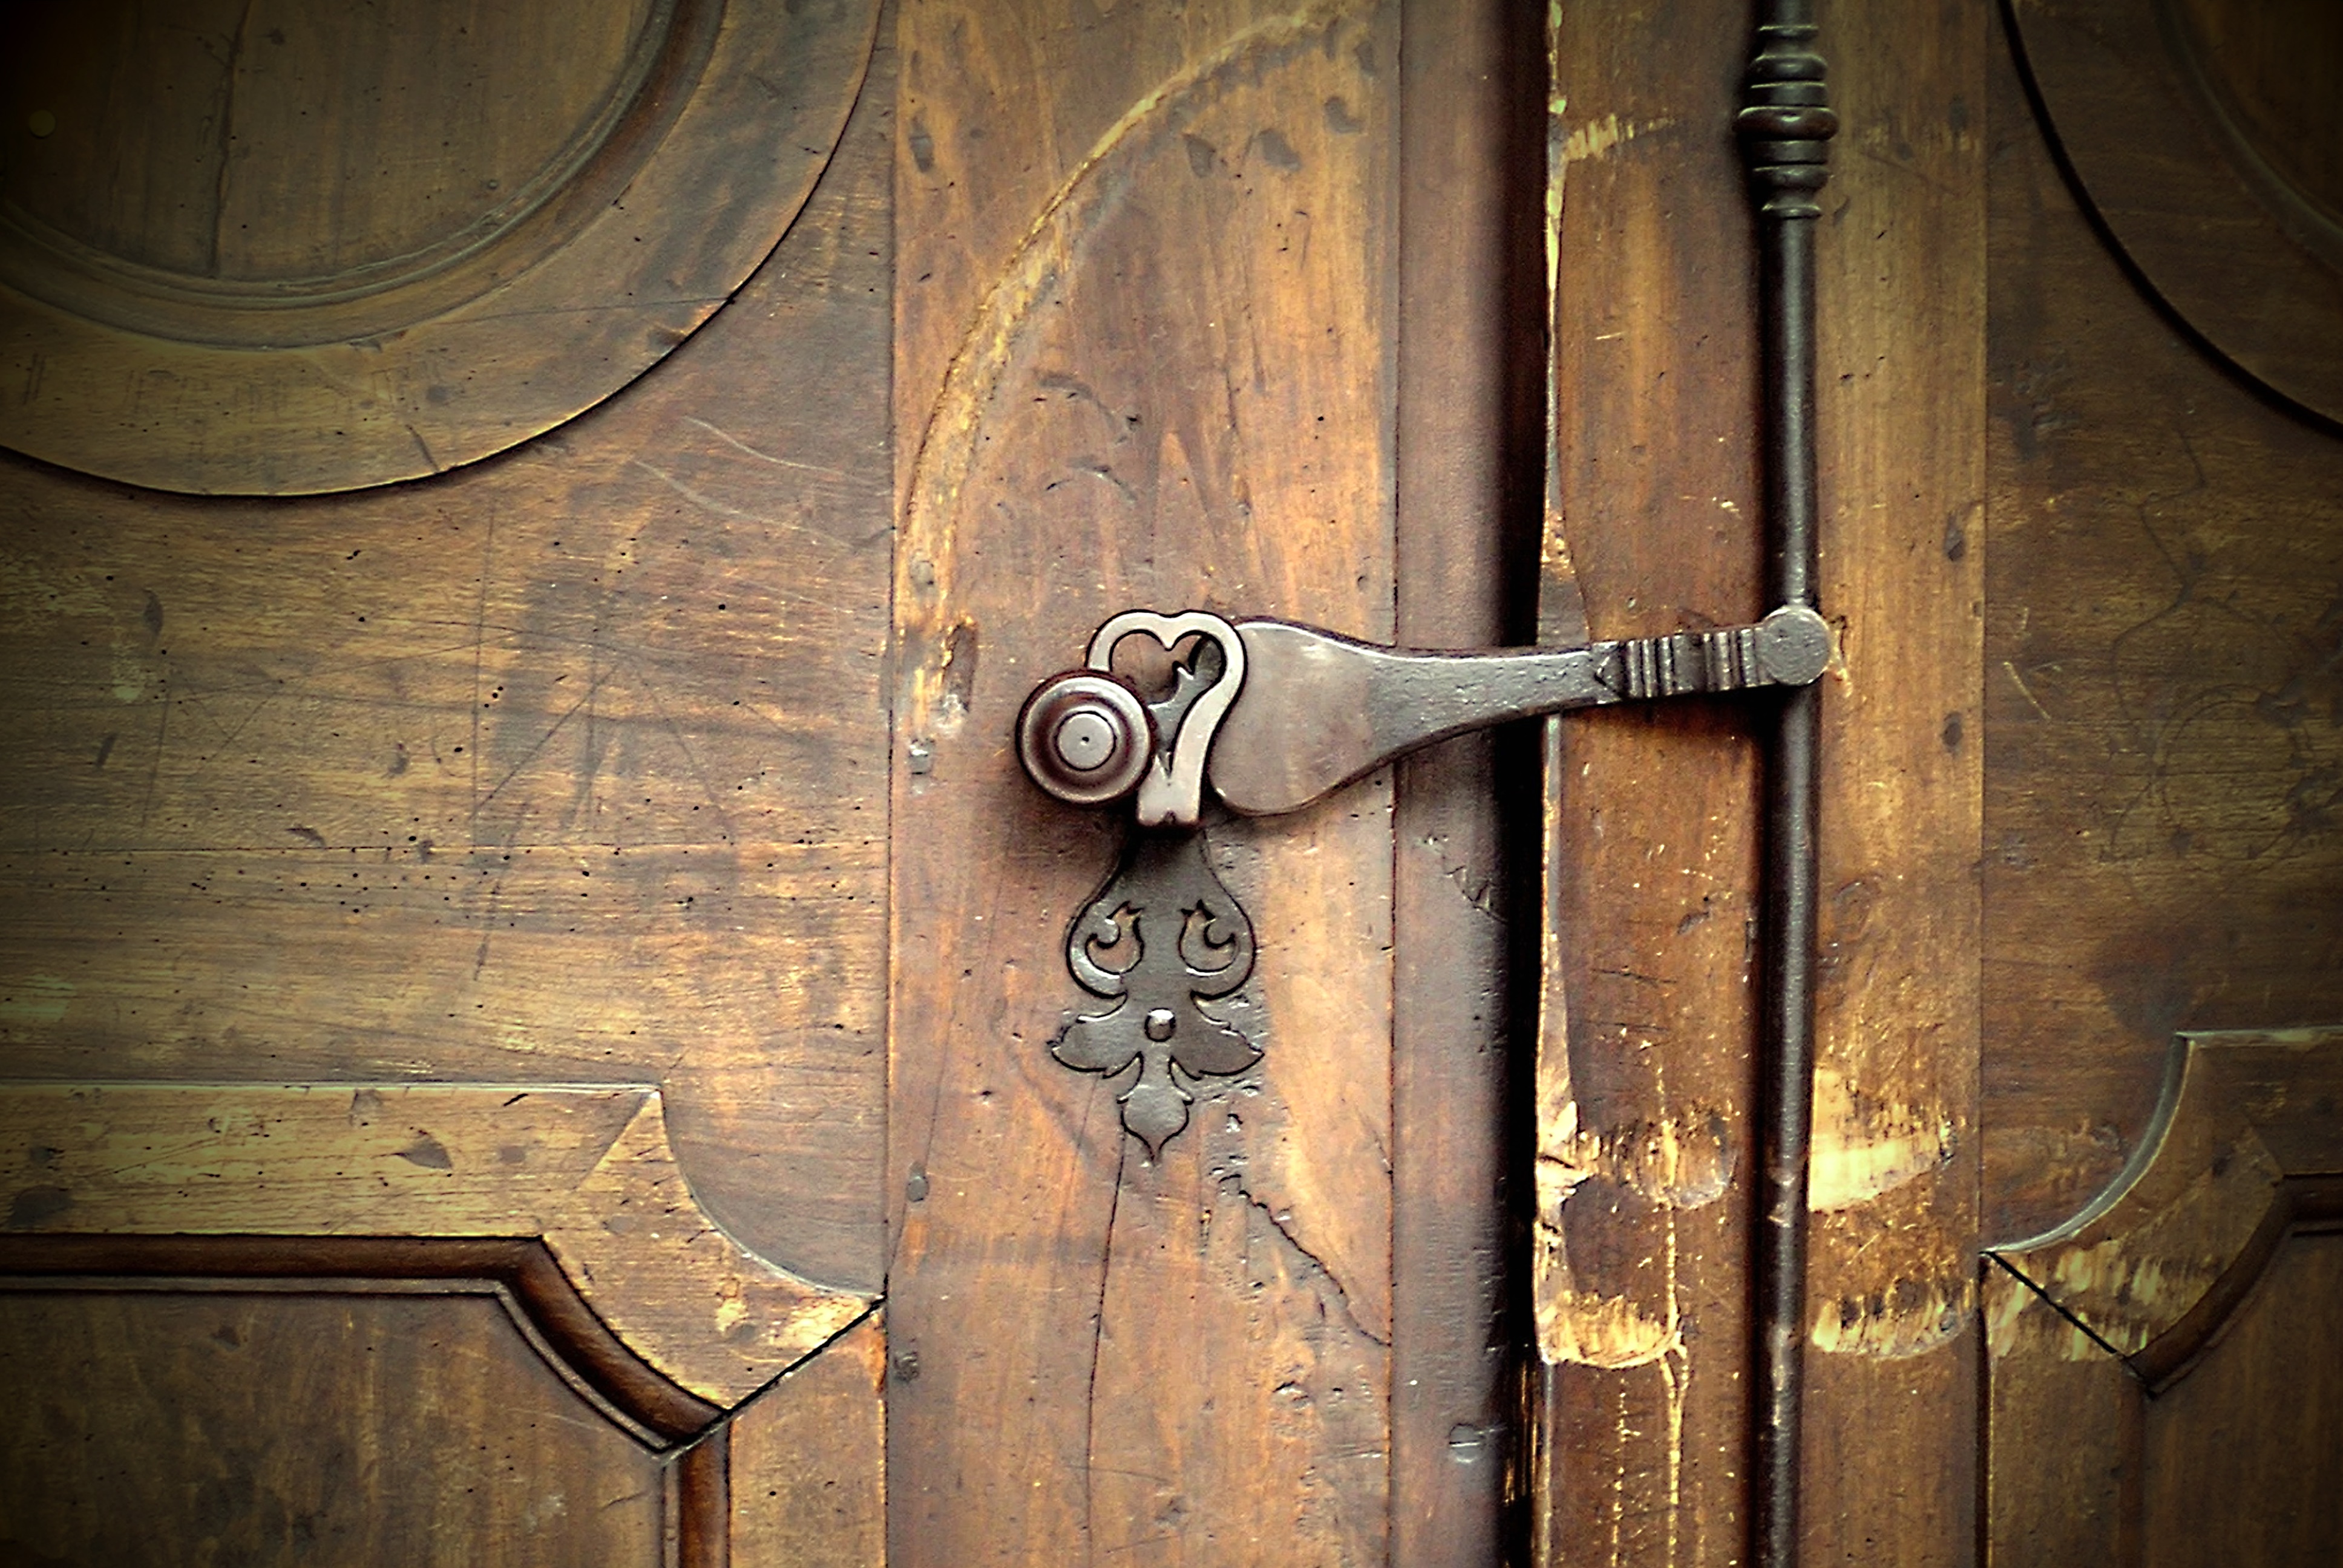
coast, light, wood, road, window, wall, france, holiday, castle, facade, darkness, lighting, door, front door, shops, bolt, homes, iron, brittany, church door, man made object